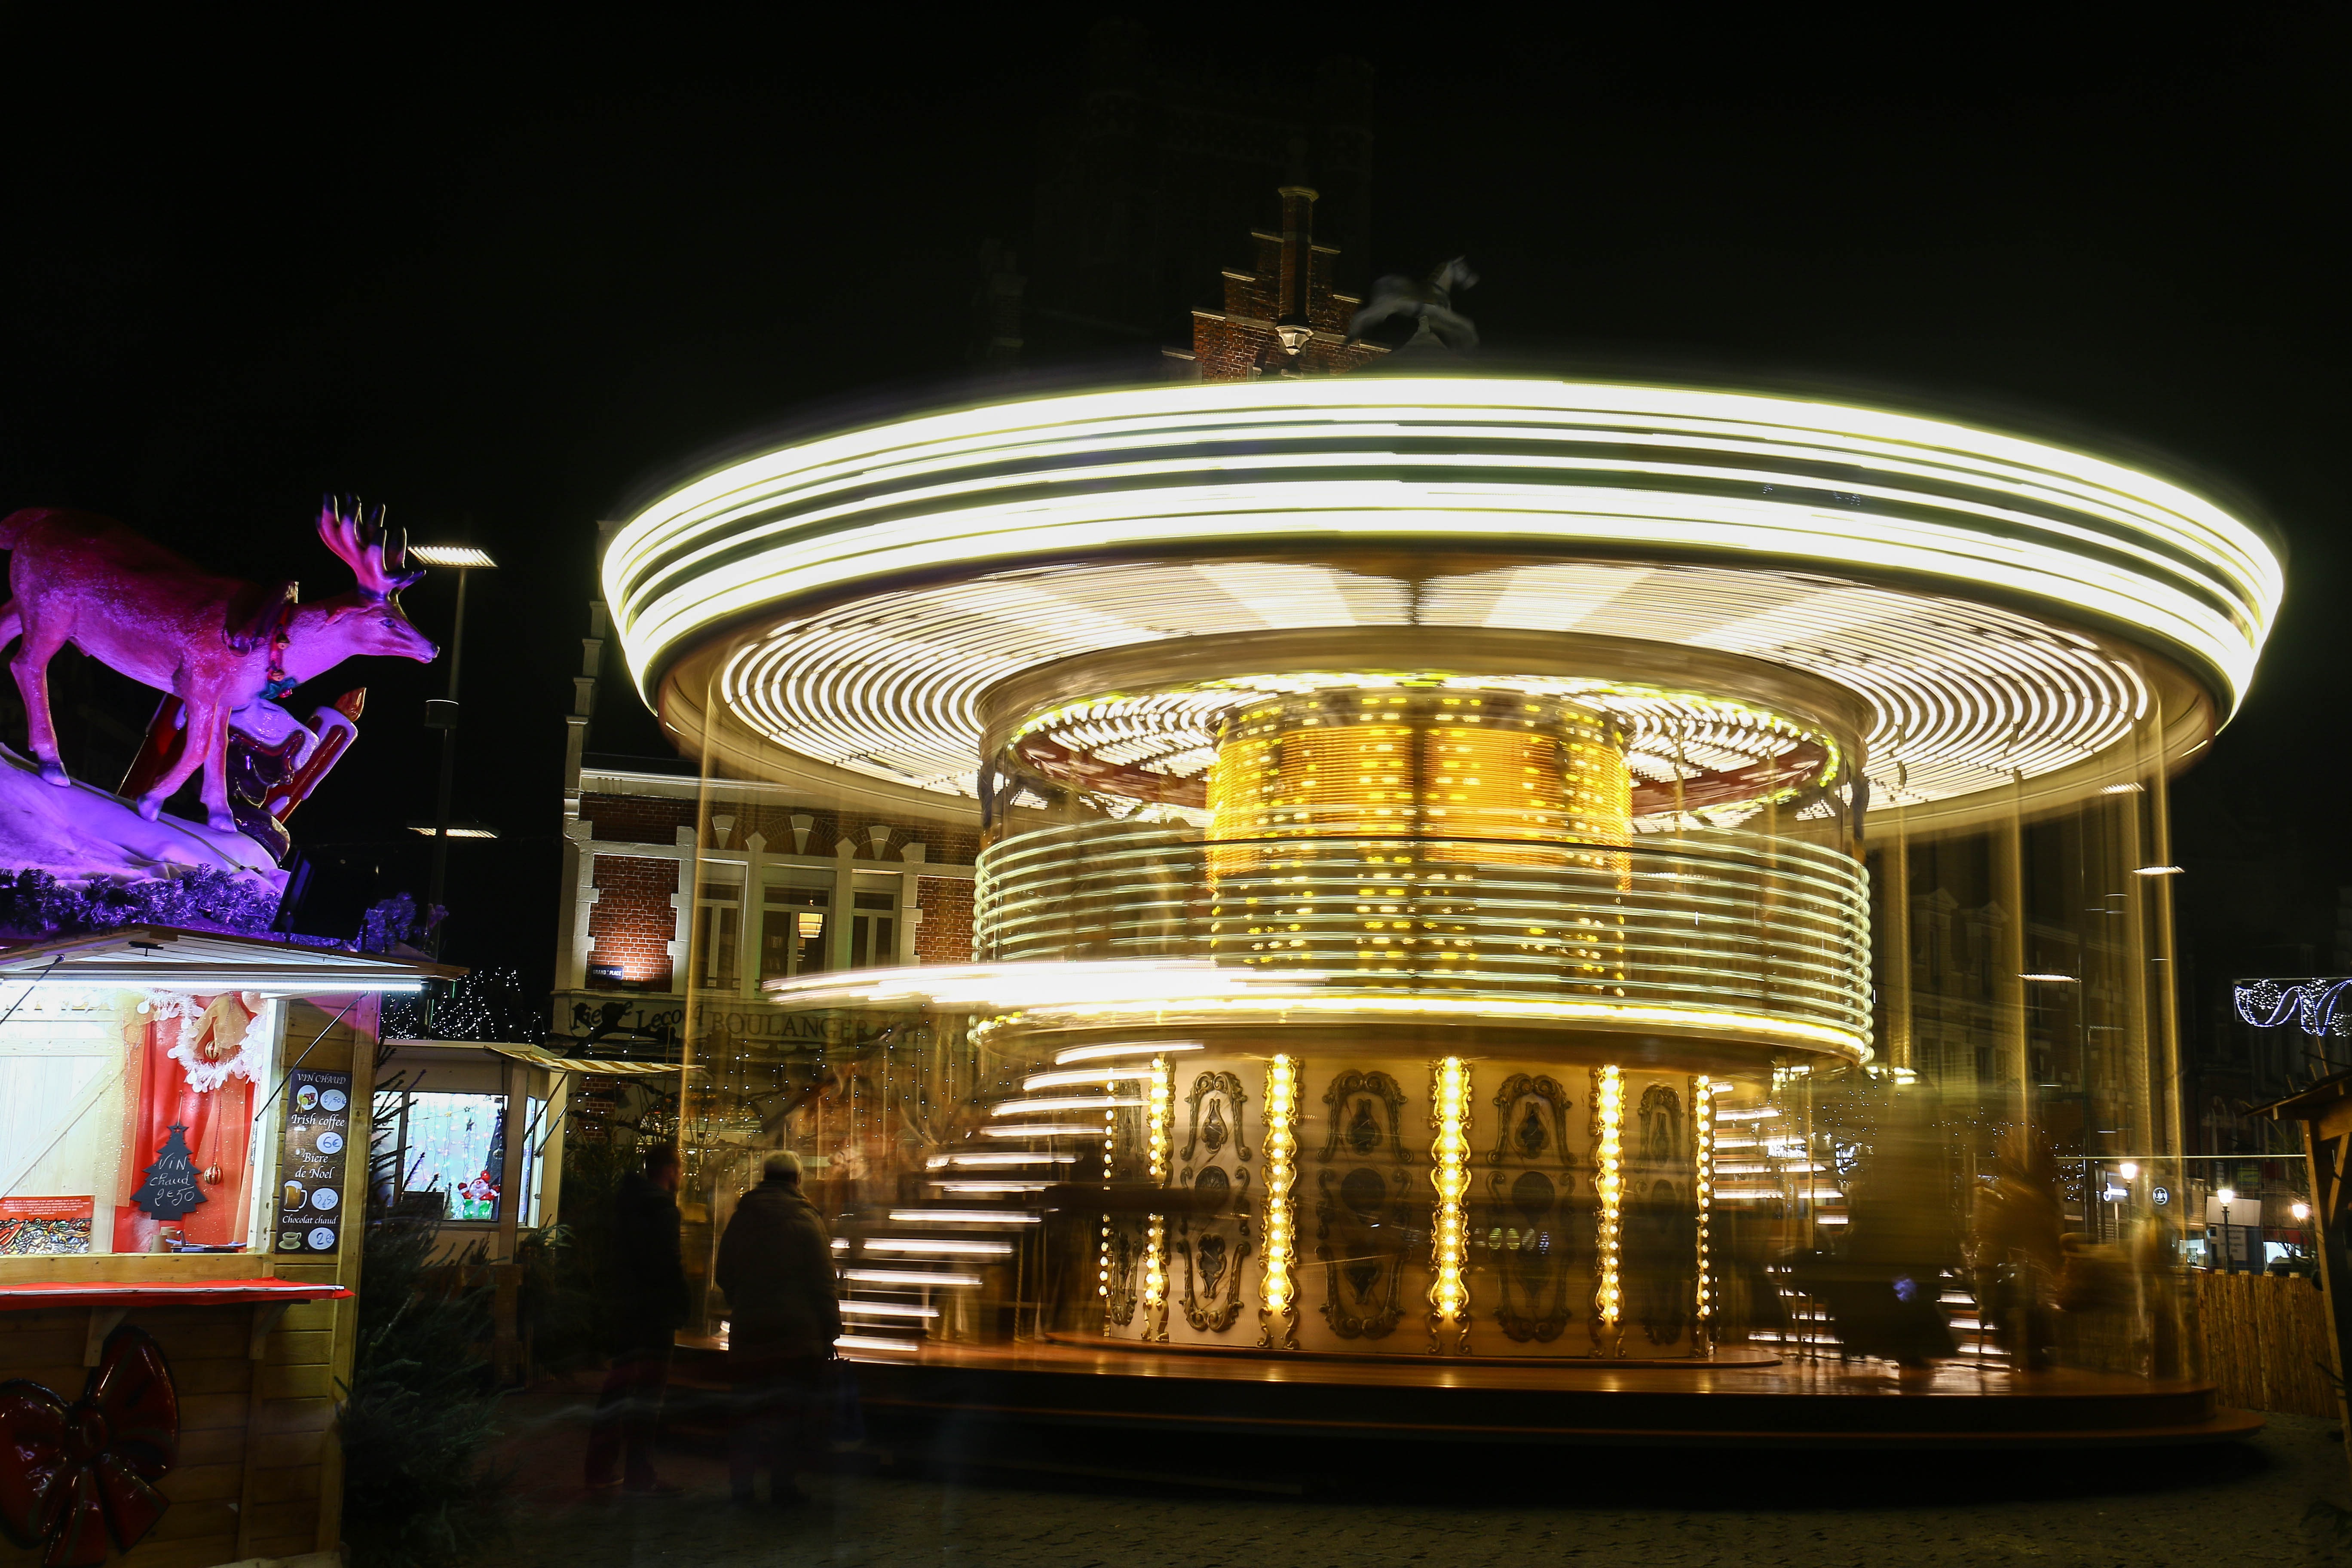
night, amusement park, park, carousel, lights, resort, christmas market, manege, amusement ride